Gardes-Marines III

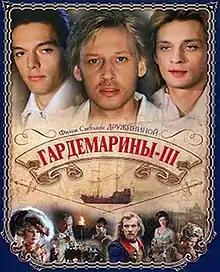

Gardes-Marines III or is a 1992 Soviet/Russian two-part television movie (mini-series). It is the third in a series of films about Russian Gardes-Marines of the 18th century. All three films were directed by Svetlana Druzhinina.